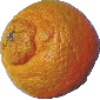
Label: mandarine